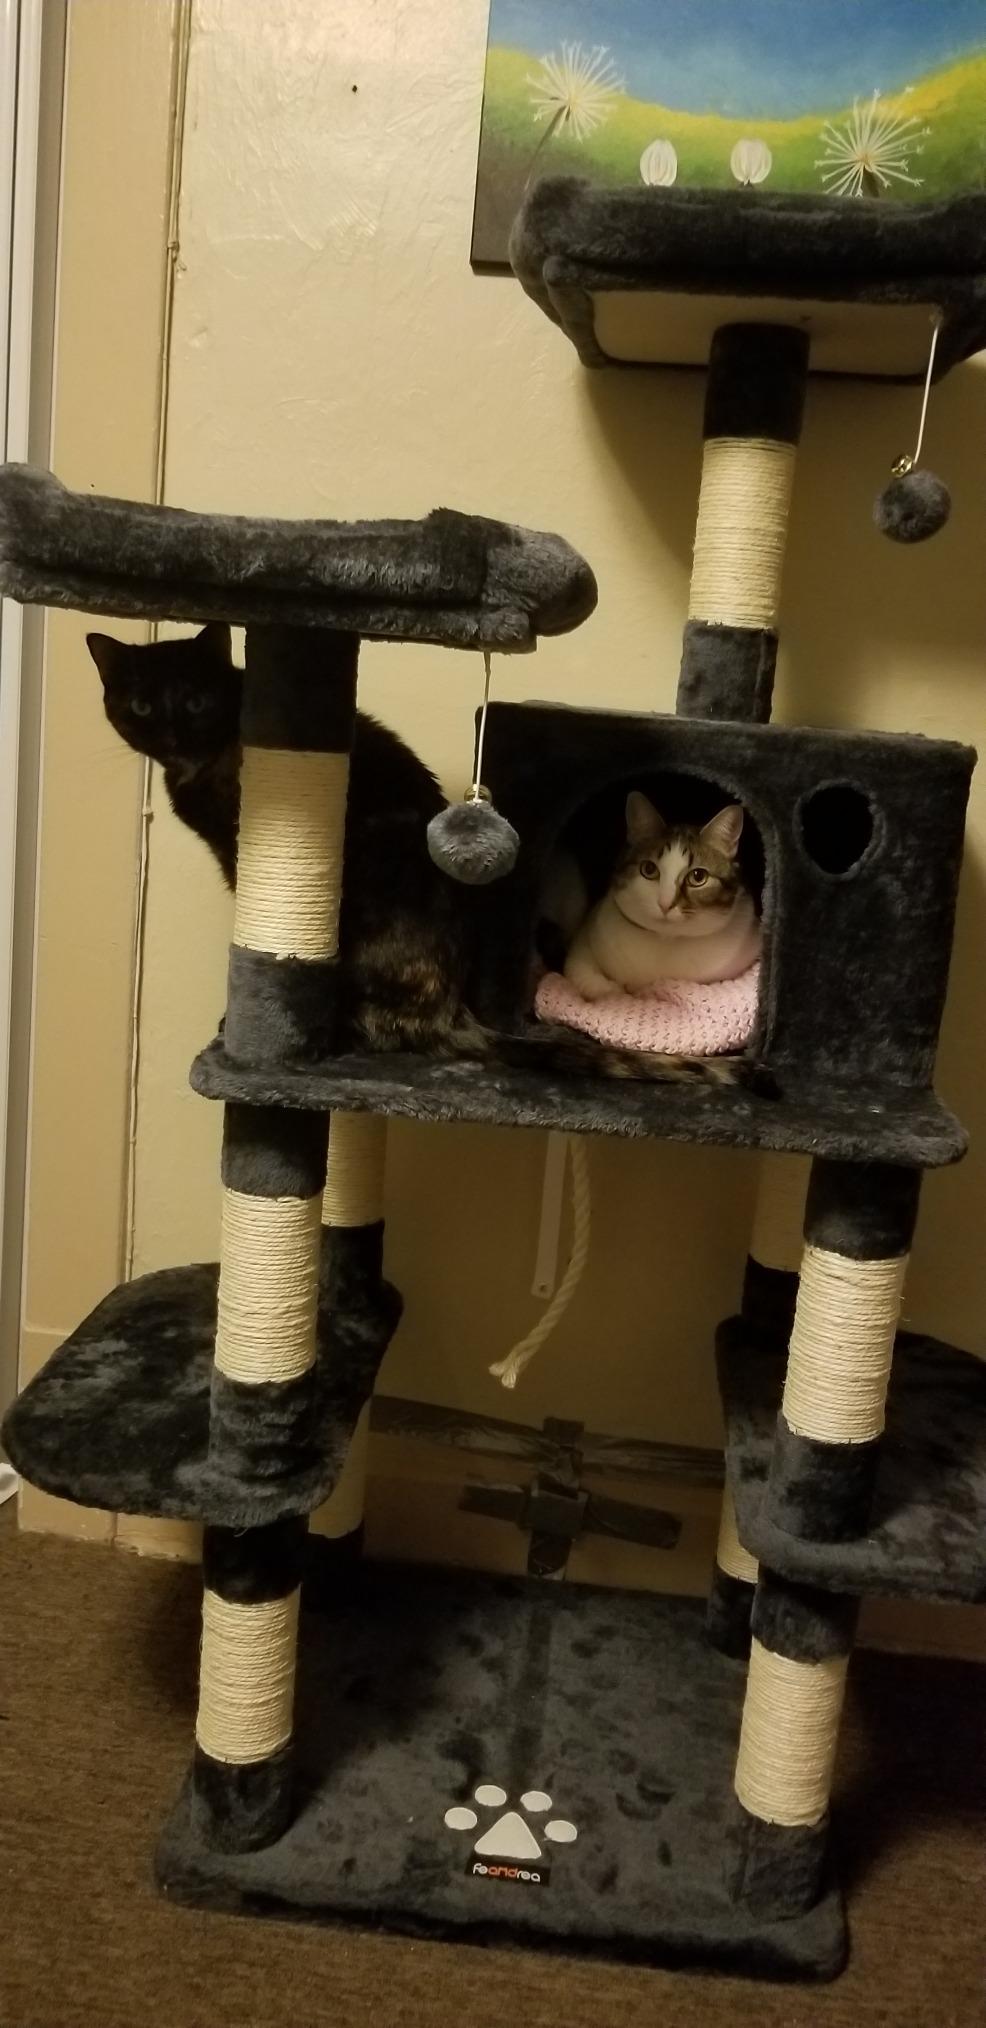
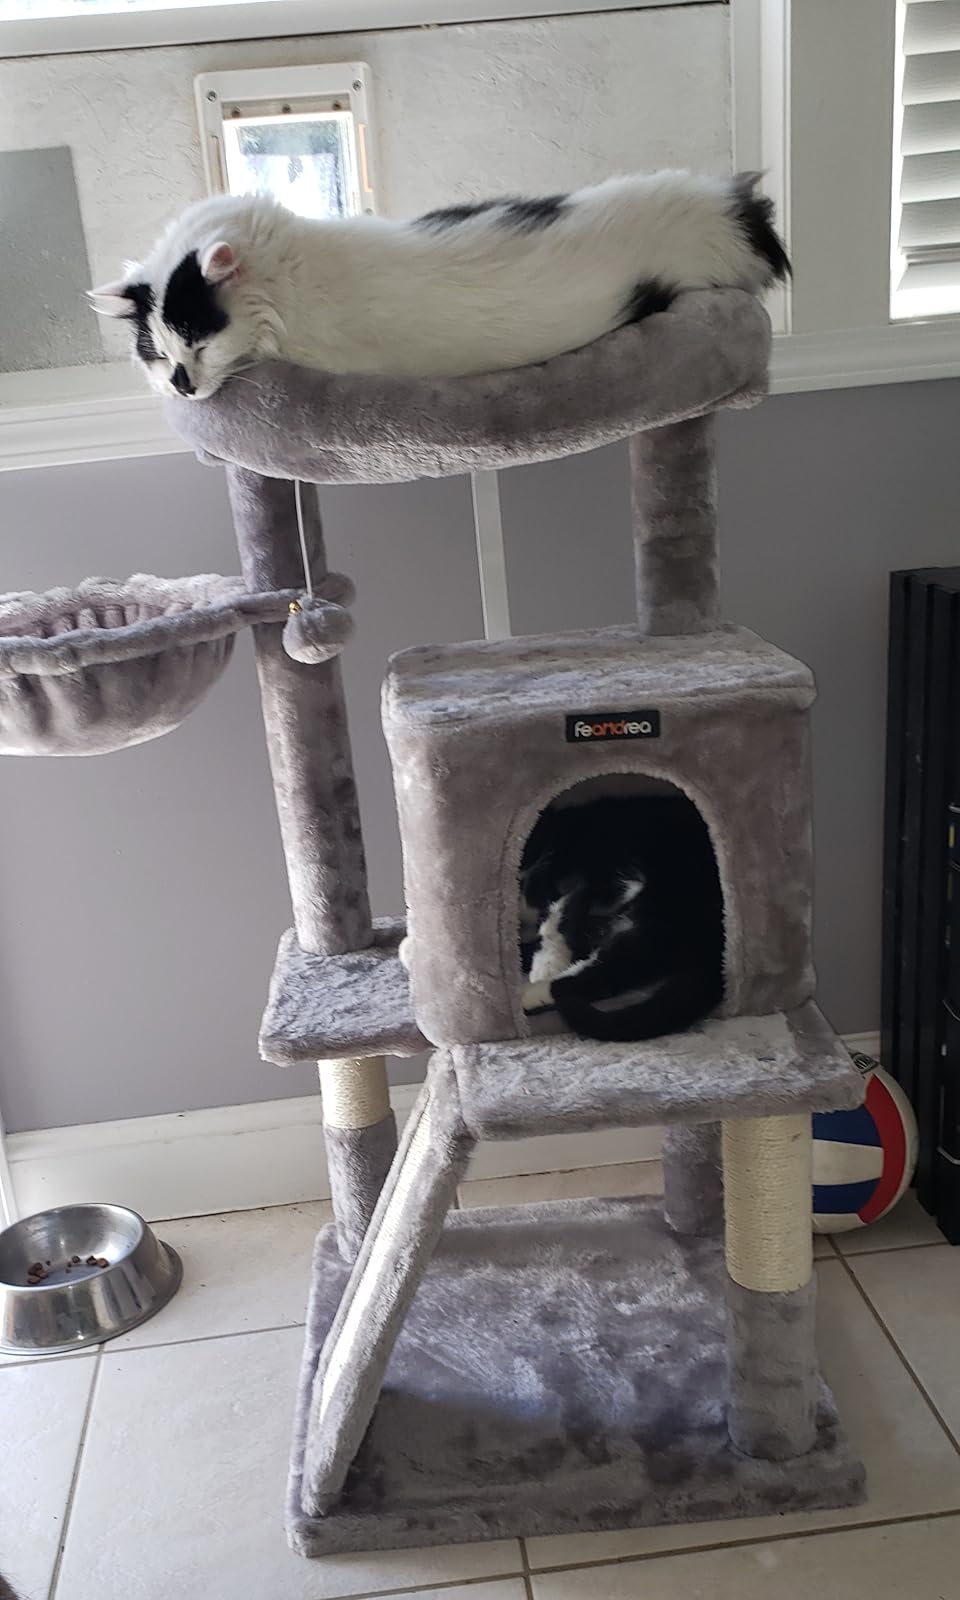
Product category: items_cat tree
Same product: no